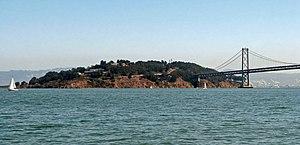
Yerba Buena Island, Baie de San Francisco, Californie, États-Unis
Le phare de Yerba Buena est un phare qui est situé sur Yerba Buena Island, en baie de San Francisco, dans le Comté de San Francisco, aux États-Unis.
Yerba Buena Island est une île naturelle se trouvant dans la baie de San Francisco entre San Francisco et Oakland.